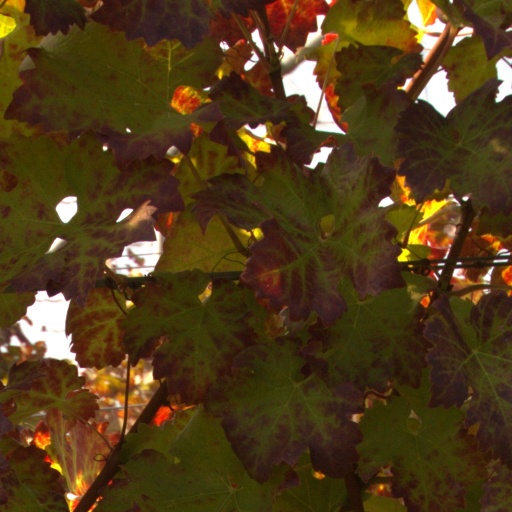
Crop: grape